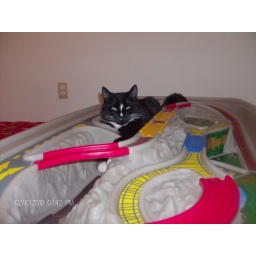
I'z in yur train table goin choo choo.